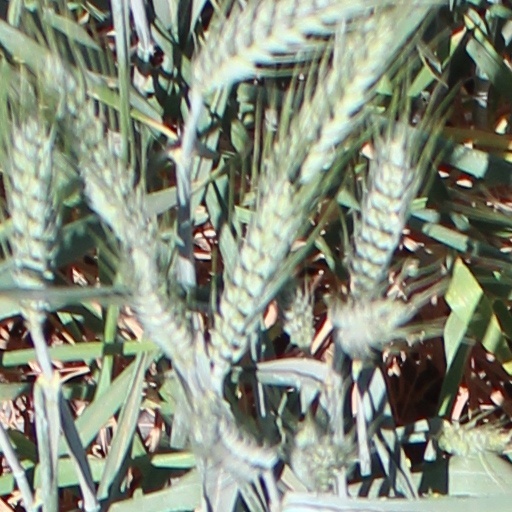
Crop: wheat